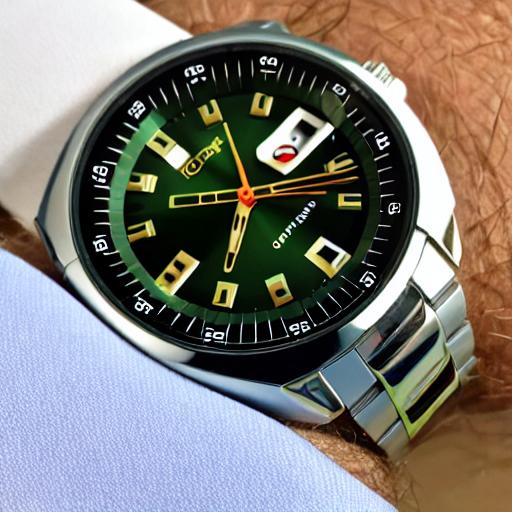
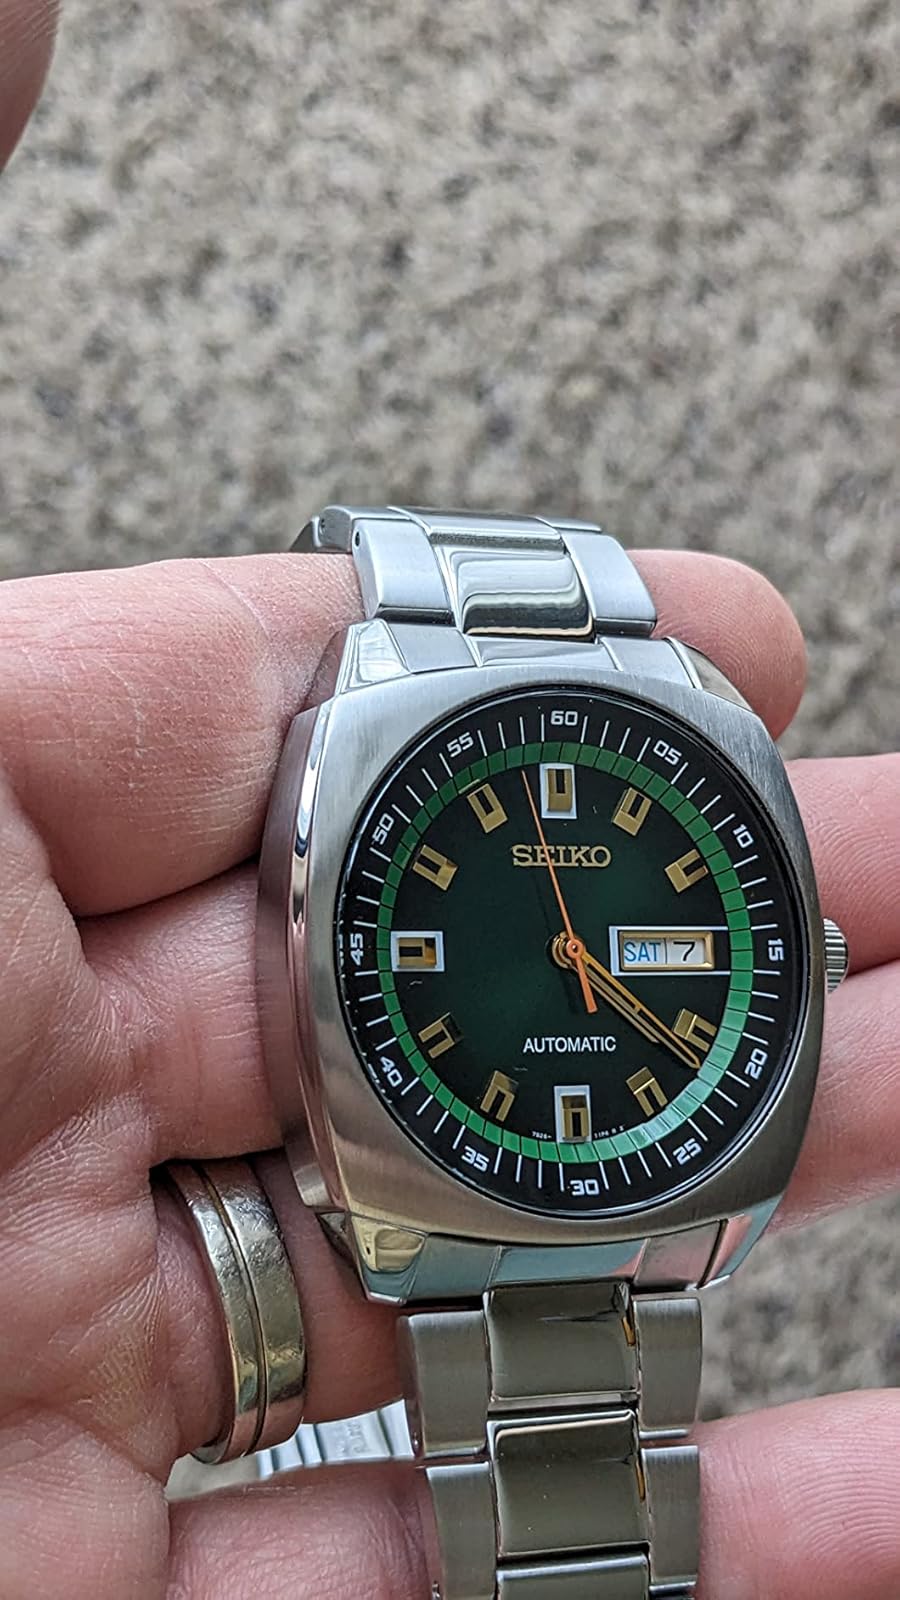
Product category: accessories_watch
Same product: no